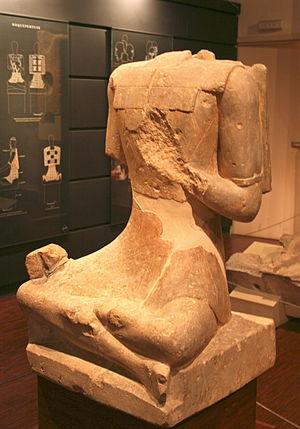
Roquepertuse sur la commune de Velaux dans les Bouches-du-Rhône, est un plateau d'environ un demi-hectare, surplombant la vallée de l'Arc. Du VIIᵉ au IIᵉ siècle avant notre ère, s'y trouvait un important village proto-celte.
La statuaire celtique est une exception au sein de l'art celtique, au sens où ce dernier est généralement considéré comme non-figuratif. En conséquence, la sculpture était considérée comme un art peu pratiqué par les populations celtes et fortement influencées par la culture méditerranéenne. La multiplication des découvertes et de nouvelles études de découvertes anciennes viennent ébranler ce constat. Sans qu'il soit possible encore de déterminer une évolution globale, dans le temps et l'espace, il devient possible de définir certaines séries.